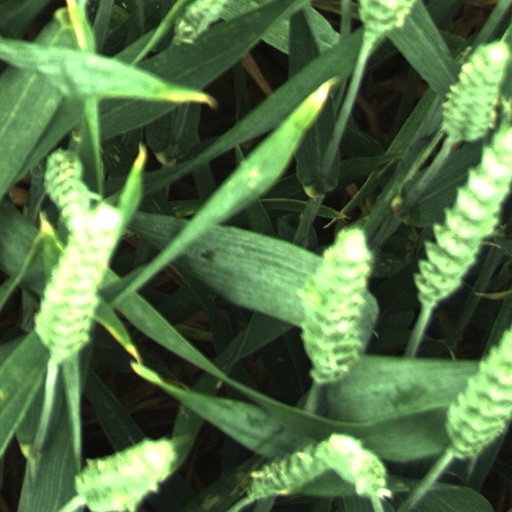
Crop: wheat